Level crossings by country

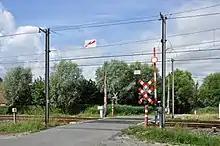
Belgian level crossing

Automatic level crossings in Belgium have two red lights, usually can be used with a single white light, electronic bells (originally used mechanical bells) and usually can be equipped with barriers. The bells used are similar to the ones used in Netherlands, replacing the old mechanical bells that rings until the barriers are fully lowered. The white light flashes for half a second at regular intervals to inform all drivers and pedestrians that they can cross the level crossing, and that the device is in working order, if there are no trains approaching. In some cases, the white light is absent; in that case overtaking on the crossing is not allowed (if there are no barriers). The bells starts to ring until the barriers are fully lowered and then usually stop. If the barriers are absent, the bell will continue ring until the trains have been passed. Some crossings have only crossbucks, and also sometimes traffic lights ahead to warn drivers of a approaching crossing with yellow warning lights on a traffic light. They are also in use with two or three lights and without barriers on tramways at De Panne (until 2021), Zwijndrecht (until 2019), Anderlues, Ghent, and MIVB Line 44 (only here with bells).